Karpal Singh

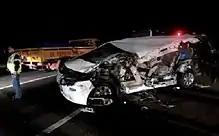
Karpal's minivan after the accident

In the early hours of 17 April 2014, Karpal died in a car crash on the North–South Expressway E1 near Gua Tempurung, Perak. His personal assistant, Michael Cornelius, was also killed in the accident. Ramkarpal (Karpal's son and one of the minivan's five occupants) and an Indonesian maid believed to have been employed by Karpal were injured. The driver of the minivan was injured as well. Karpal's Toyota Alphard collided with the right side of a slow-moving, five-tonne Mitsubishi Canter lorry carrying cement, steel, and tiles. Although the lorry driver (identified as Abu Mansor Mohd) tested positive for cannabis, it was uncertain if he was under influence at the time of the accident. According to Bukit Aman traffic-police chief SAC Mohd Fuad Abdul Latiff, road conditions and the weather were good at the time of the accident.